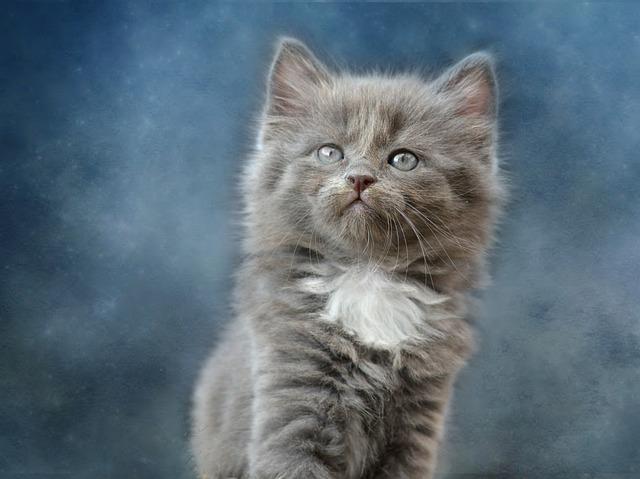
cat